Marine Corps Combat Development Command

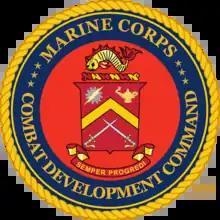
MCCDC Insignia

The Marine Corps Combat Development Command (MCCDC), located at Marine Corps Base Quantico in Prince William County, Virginia, is a major command of the United States Marine Corps (USMC), which has the mission of supporting the development of future operational concepts and the determination of how to best organize, train, educate and equip the Marine Corps of the future. Since 2005, the commanding general for the Marine Corps Combat Development Command (MCCDC) has been dual hatted as the Deputy Commandant, Combat Development & Integration (DC, CD&I).